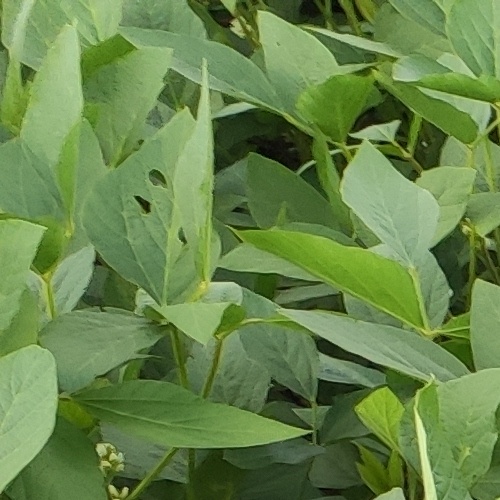
Label: Caterpillar